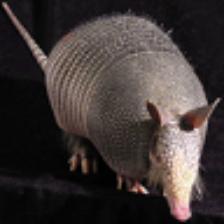
Label: NonHuman